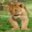
Label: lion